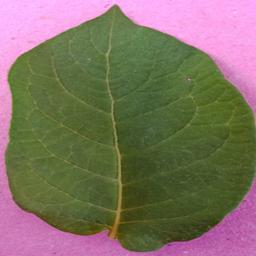
Label: Potato___Healthy